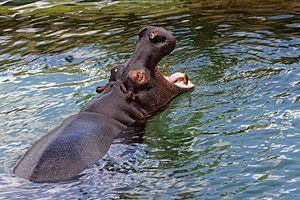
Un hippopotame au ZooParc de Beauval.
Le ZooParc de Beauval, plus couramment appelé le zoo de Beauval ou, plus simplement, Beauval, est un parc zoologique français situé à Saint-Aignan dans le département de Loir-et-Cher, en région Centre-Val de Loire. Il présente environ 3 000 animaux sur 40 hectares, ce qui constitue l'une des plus importantes collections animalières de France et d'Europe. Créé en 1980 par Françoise Delord, il est actuellement dirigé par son fils, Rodolphe Delord, et géré par sa famille, qui possède la majeure partie du capital.